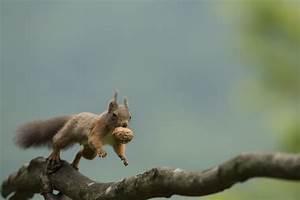
squirrel